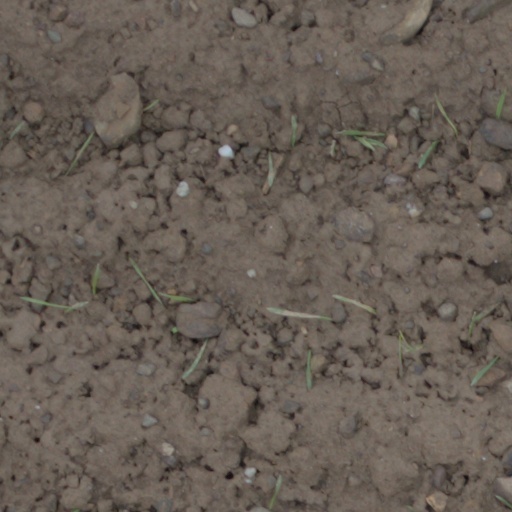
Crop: wheat